Question: Please indicate a possible affordance area of the bench that can be used for sitting on
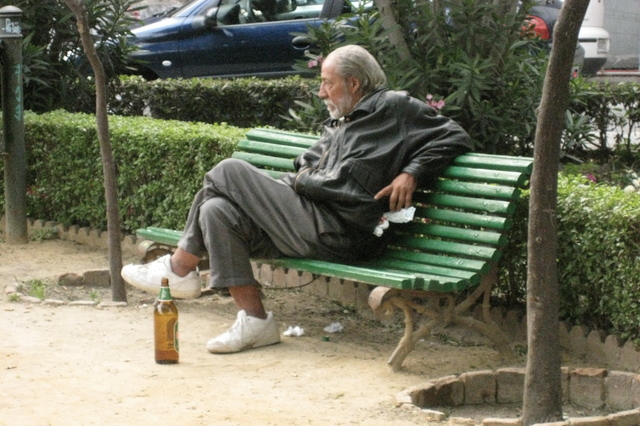
Answer: [133.5, 217.5, 472.5, 287.5]